András Kállay-Saunders

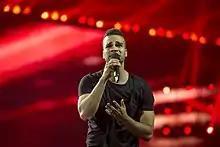
Kállay performing at the Eurovision Song Contest 2014

On December 20, 2012 Kállay released his single "My Baby" which also serves as his contribution in the Hungarian "A Dal" Eurovision Song Contest. On February 9 Kállay performed the song in the contest to critical acclaim, garnering 48 out of a maximum of 50 points voted by the jury. Following the performance, My Baby catapulted to #1 on iTunes (Hungary). The music video for My Baby was released on February 8, 2013 and is directed by Los Tiki Pictures. My Baby peaked #1 on the Hungarian iTunes store on March 3, 2013, and charted #1 on the Hungarian Top 40 Radio Charts on April 11, 2013.